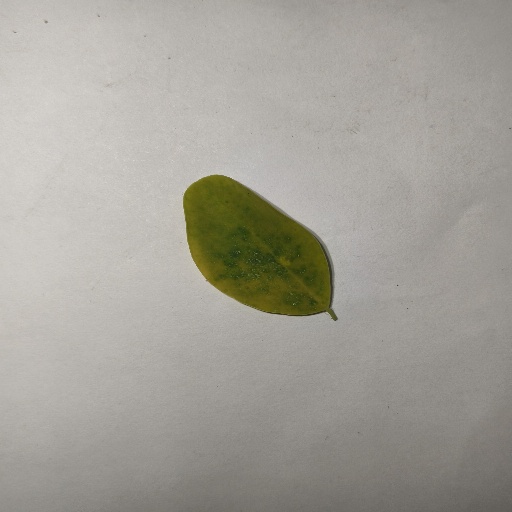
Species: Sojina
Leaf condition: Yellow Leaf